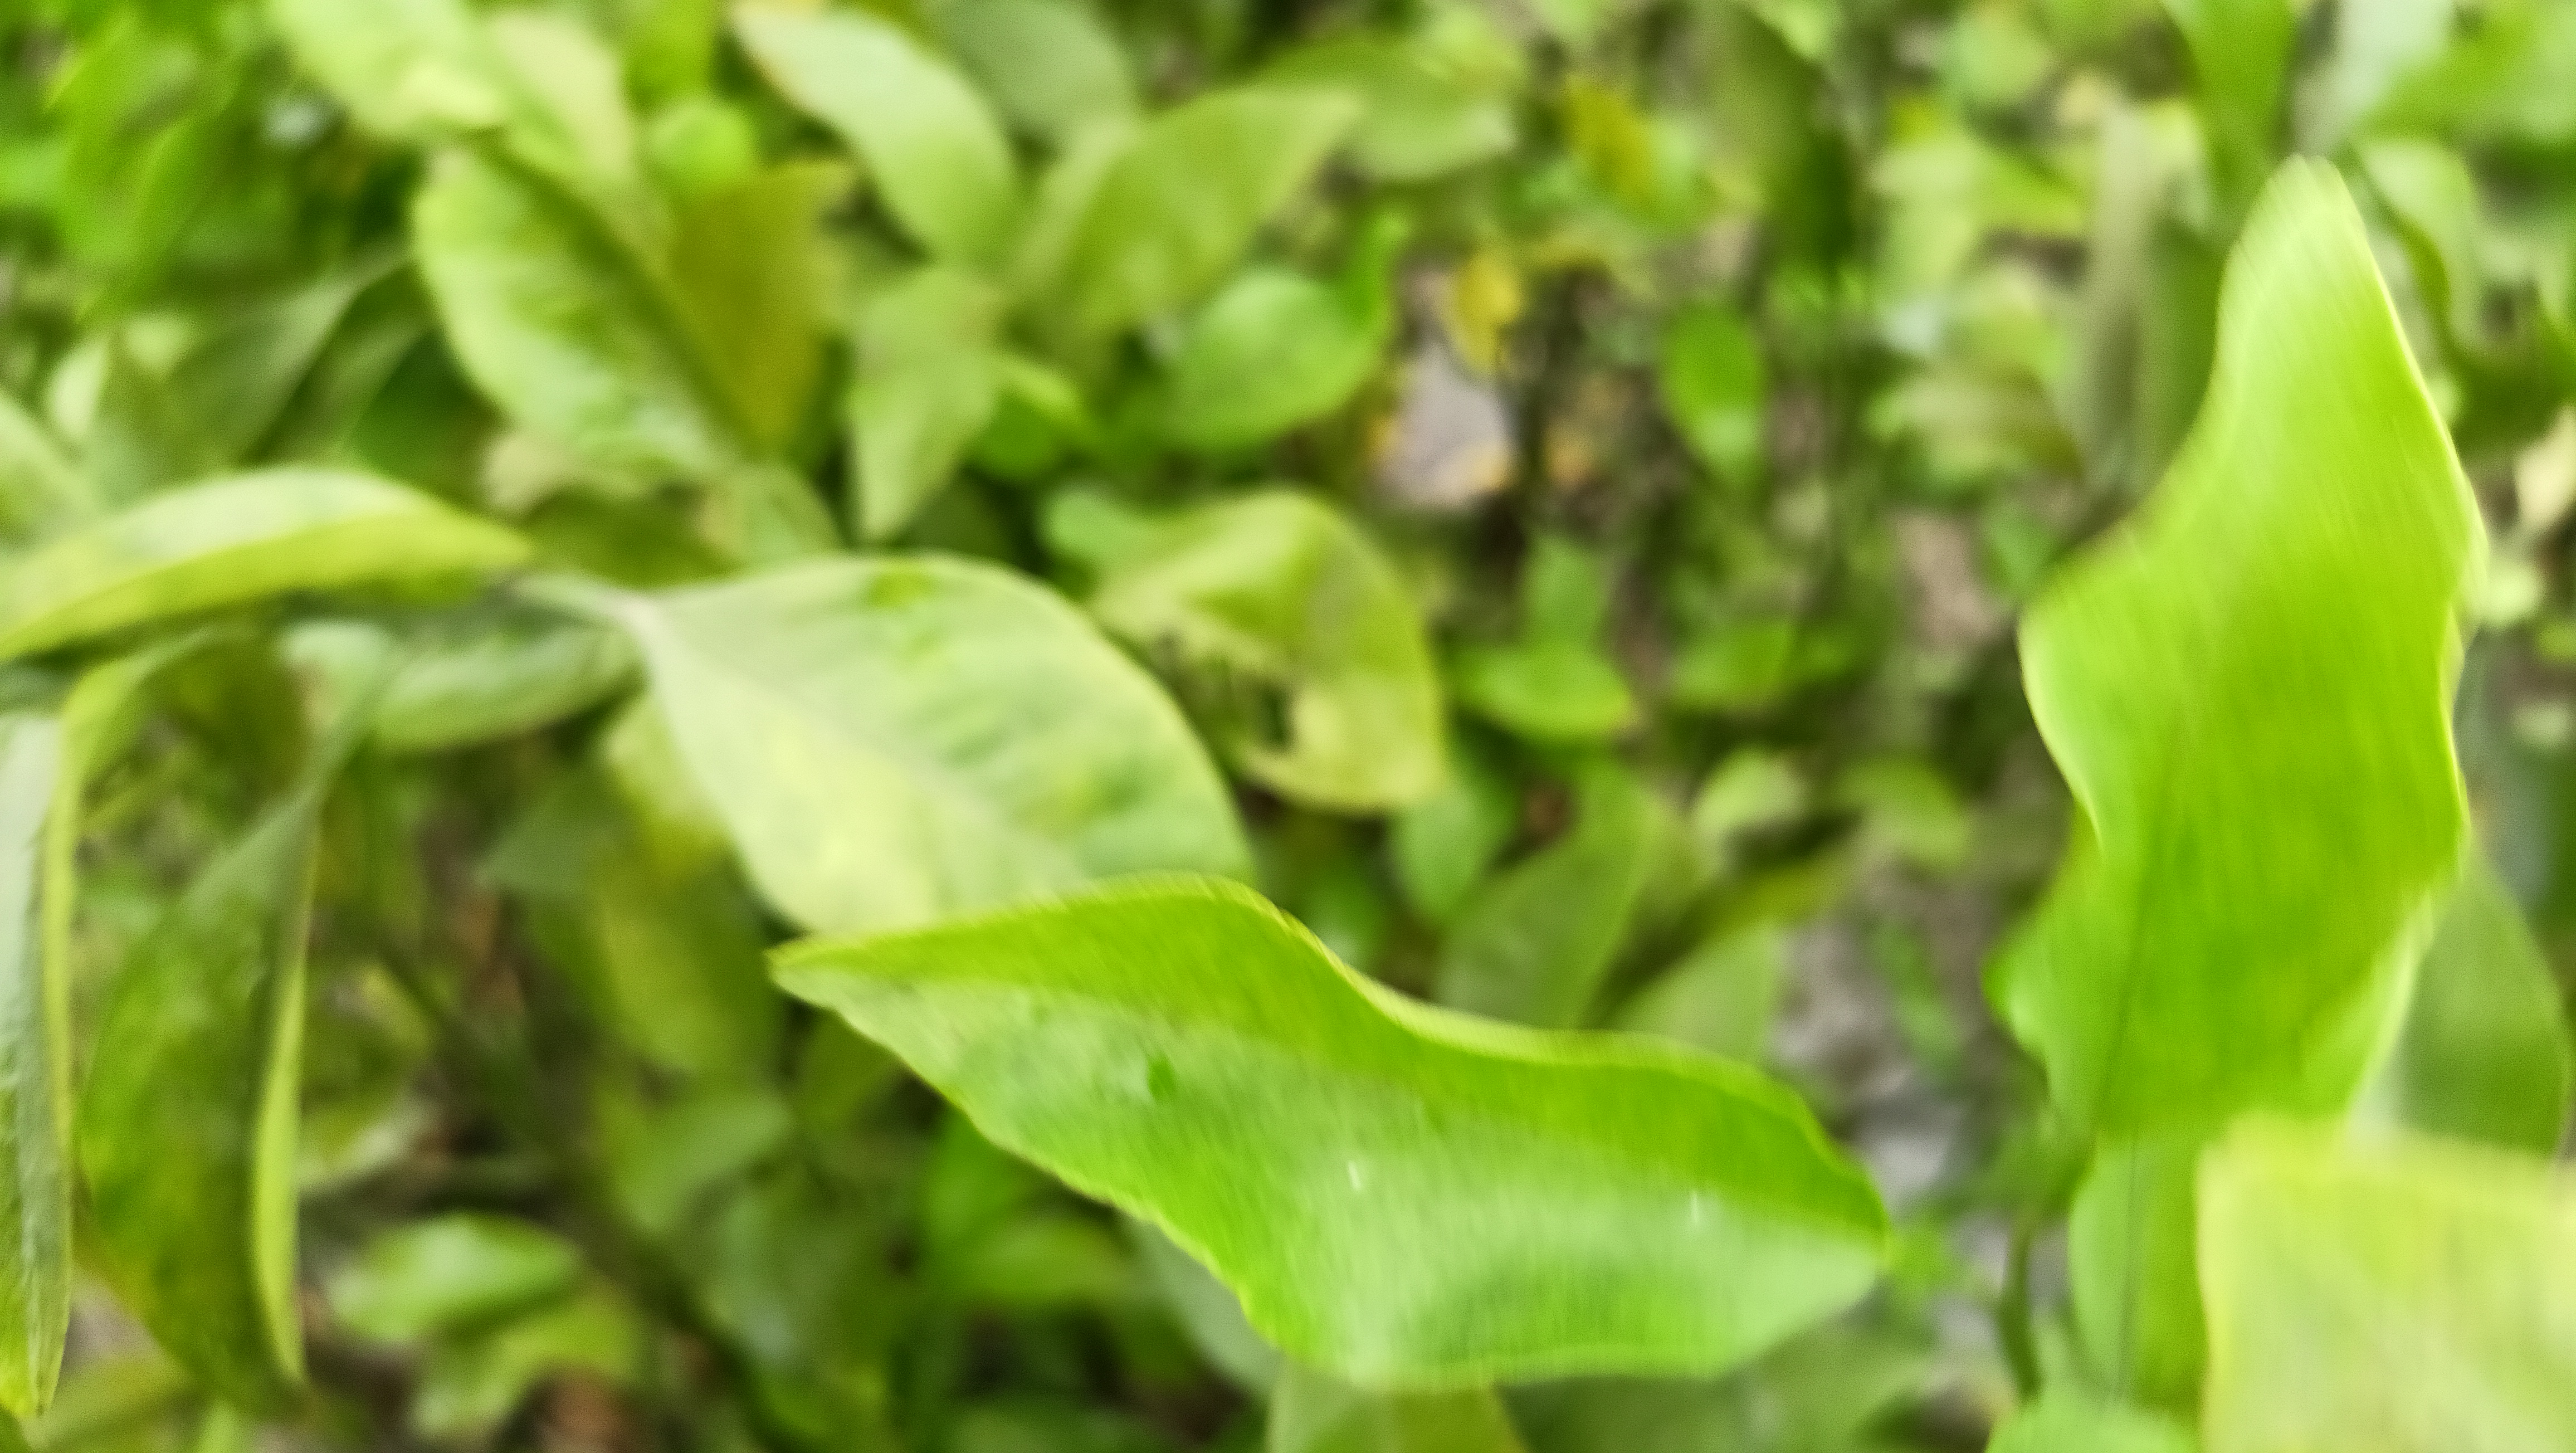
Mandarin leaf variety: Darjeling